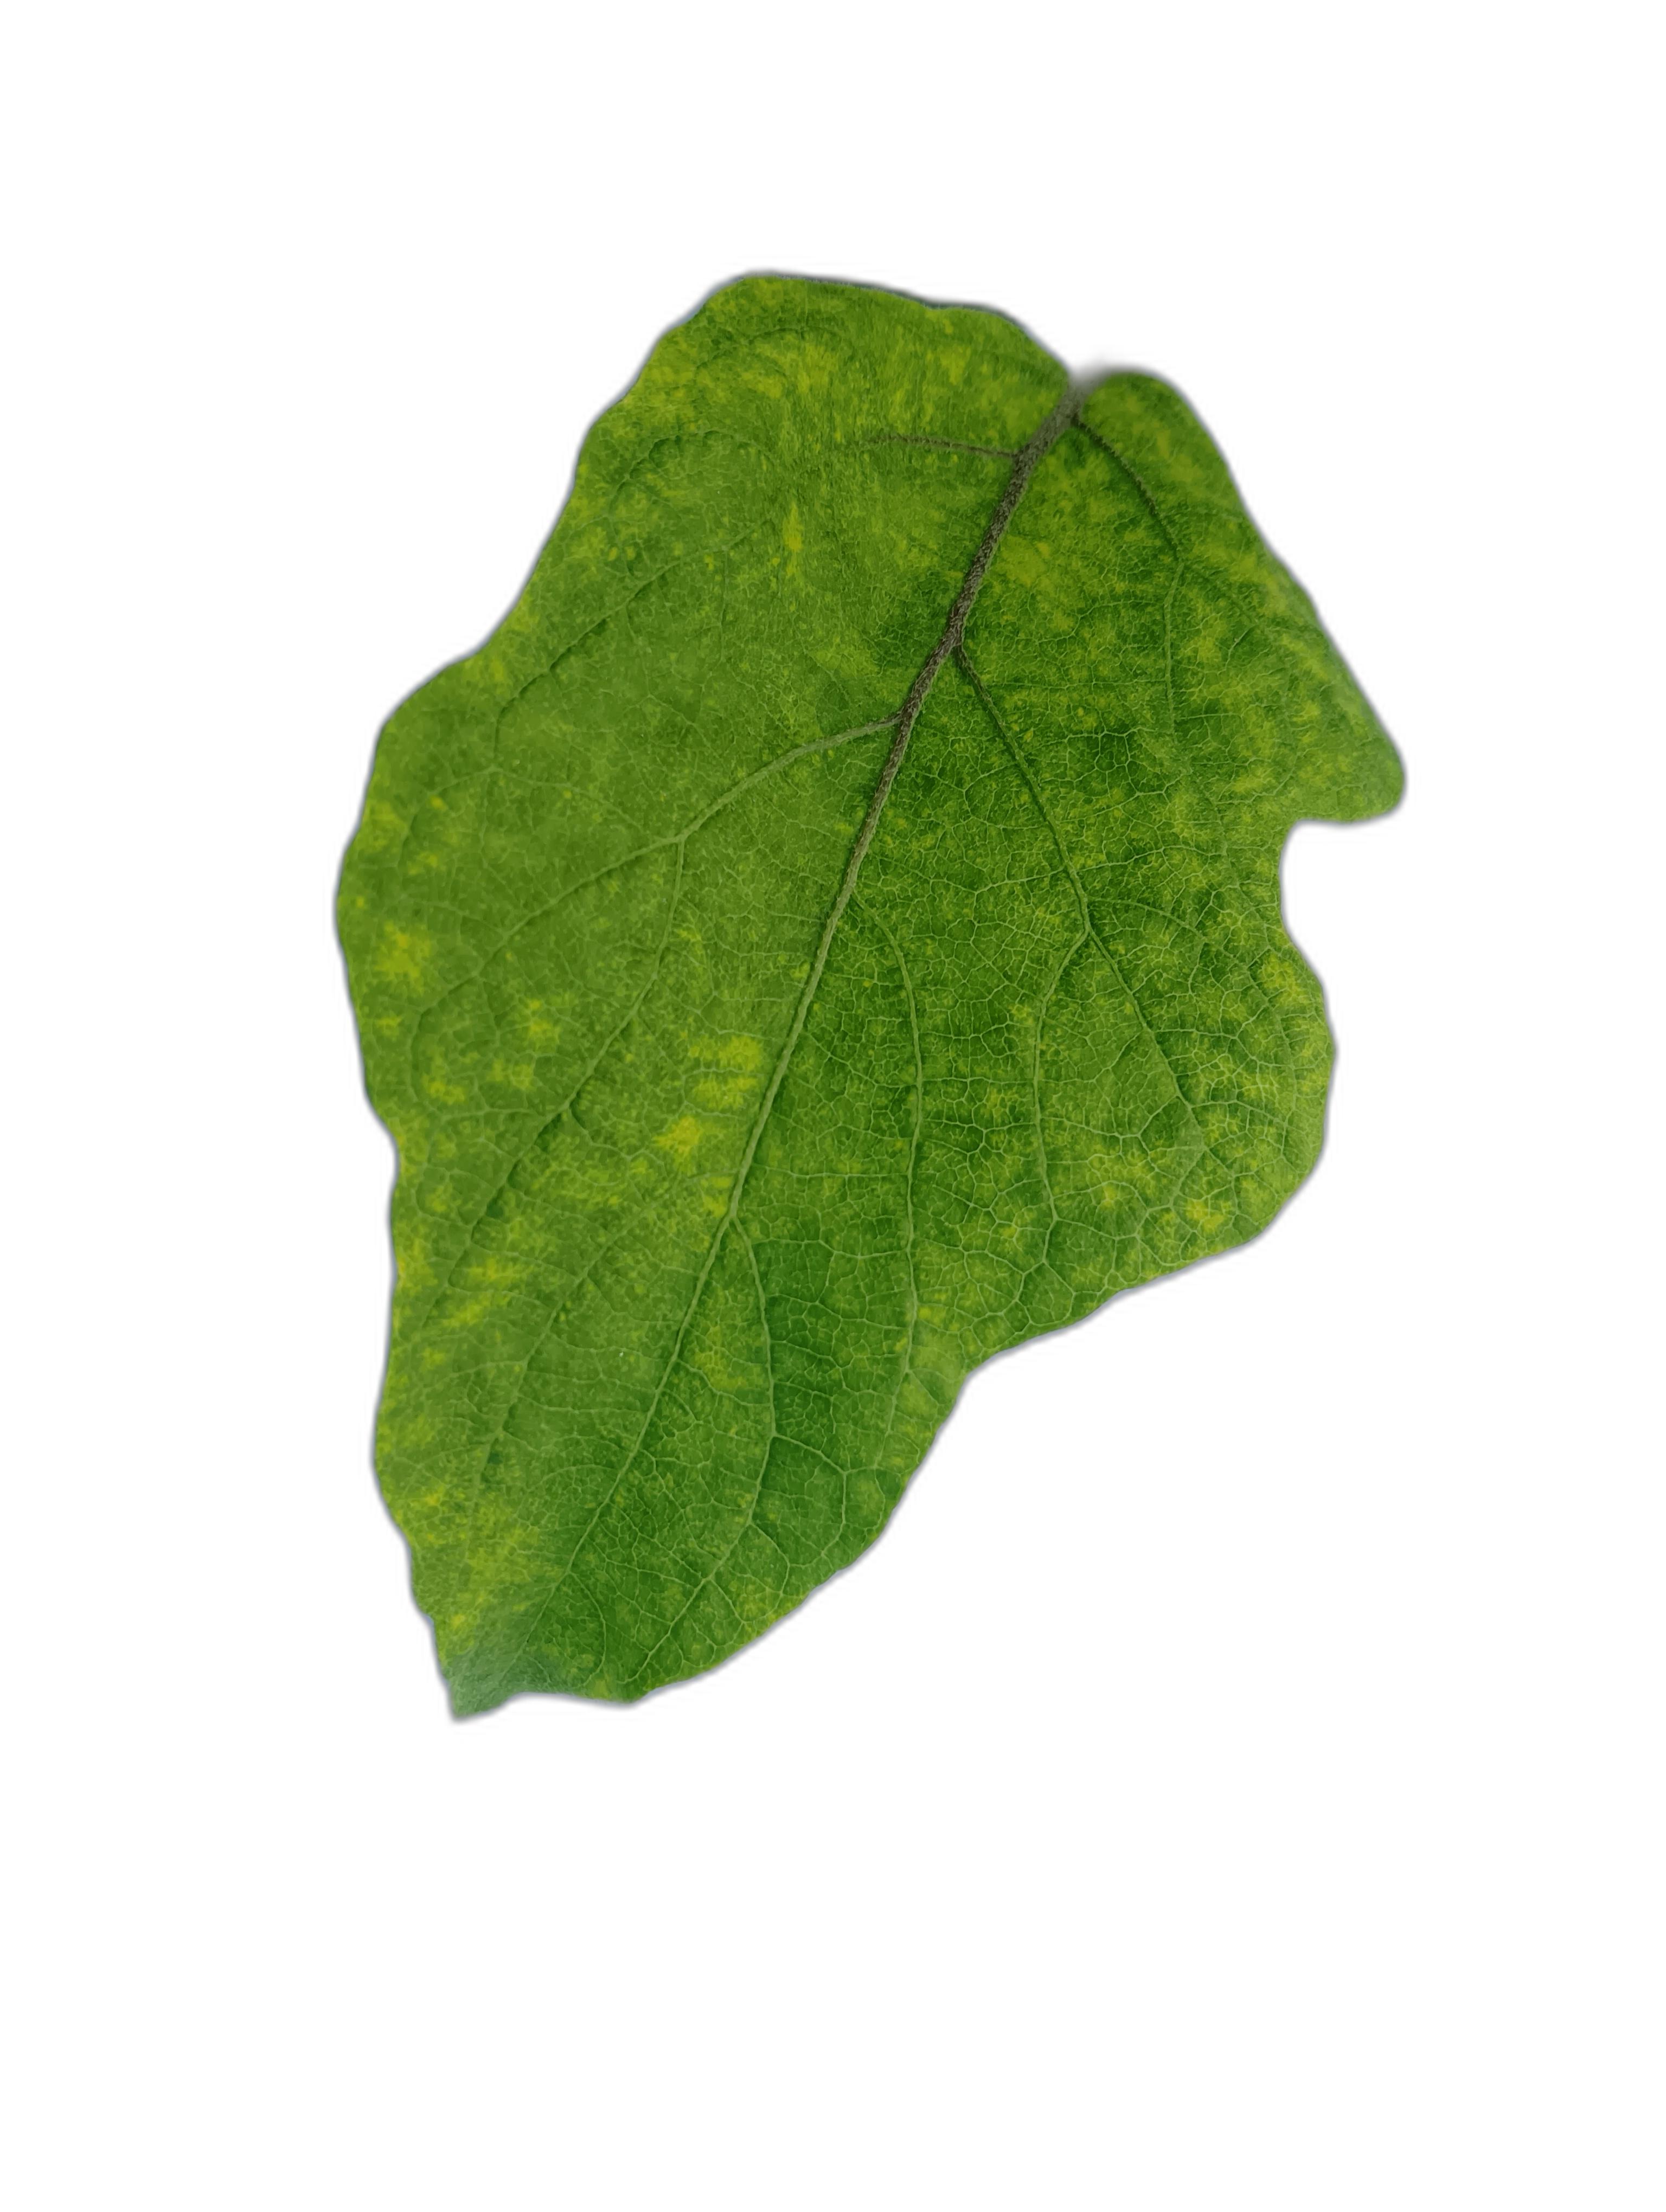
Label: Healthy Leaf